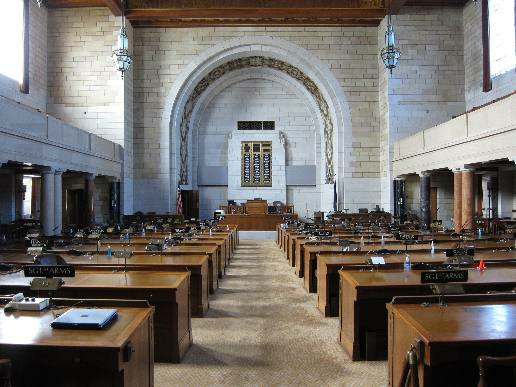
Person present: No